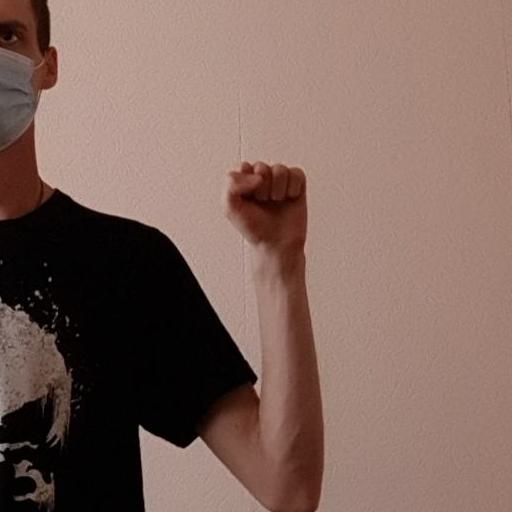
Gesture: fist